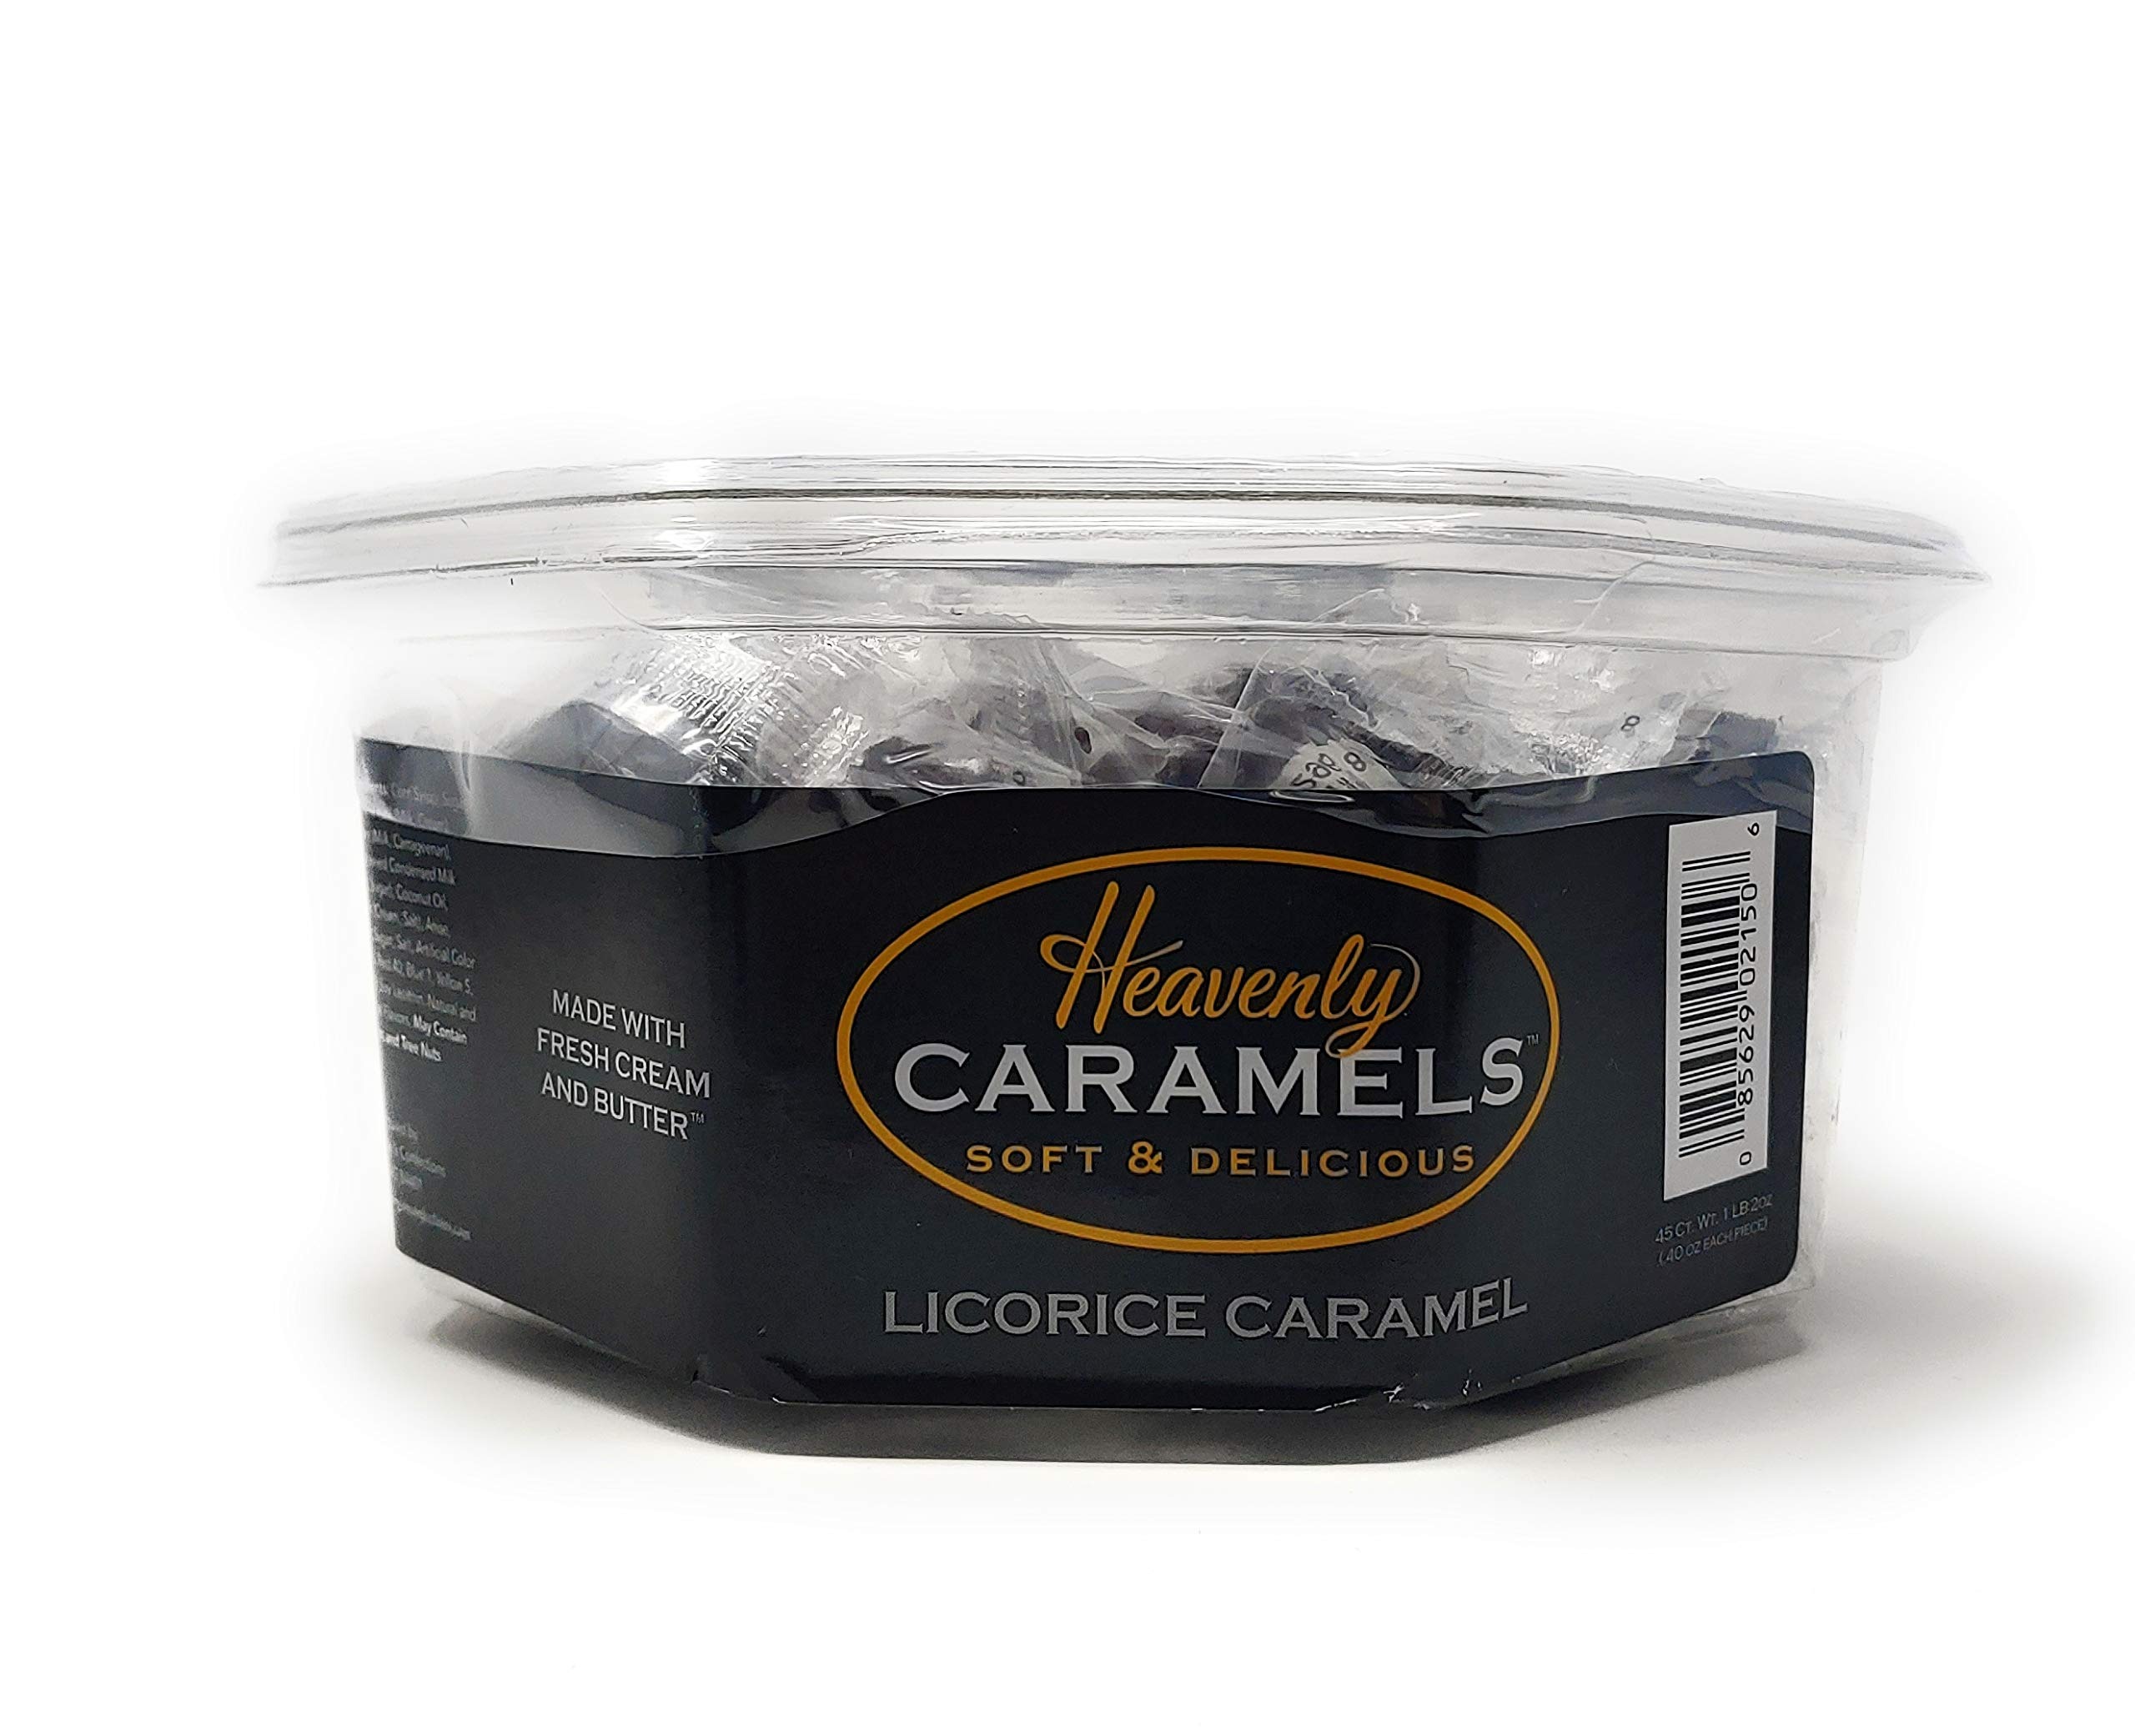
Item Name: J Morgan Confections Heavenly Caramel | Caramel Apple Flavor | 45 Count Tub | Gourmet Soft and Chewy Butter Caramel Candies | Hand-Crafted Golden Treats
Bullet Point 1: J Morgan Confections Heavenly Caramels, Caramel Apple flavor (1 lb. 2 oz, 45 ct, Single-Pack). Gourmet, artisan soft and chewy butter caramels, individually wrapped. Creamy and smooth old-fashioned caramel candies, small batch hand-crafted golden caramel treats.
Bullet Point 2: Source – J Morgan has been creating the most delectable and rich specialty confections and truffles for over half a century. Founded in the scenic state of Utah, J Morgan selects only the highest quality ingredients to craft our old-fashioned style gourmet confections. We use an original and authentic caramel recipe and crafting method to create the finest and tastiest sweet caramel candies.
Bullet Point 3: Process/Flavor – Rich butter, fresh cream and sweet sugar are heated and blended at precise temperatures in small batches to create the most delightful soft and chewy caramel treat. The mixture is stirred until the desired golden color and smooth, creamy consistency is successfully achieved. Flavoring is infused into the mixture as it cools for ultimate flavor retention. The specialty caramel apple flavor is popular for its absolutely scrumptious and mouthwatering taste of caramelized apples.
Bullet Point 4: Features – Slow caramelization is what makes these unique caramels intensely sweet with an unforgettable melt-in-your-mouth sensation. Our 1-pound, 2-ounce specialty tub contains 45 individually wrapped sweet caramel candies for ultimate convenience and freshness. You’ll find yourself reaching for those creamy caramel treats whenever you’re looking for something satisfying to suck or chew.
Bullet Point 5: Uses – J Morgan’s Heavenly Caramels make an incredible bite-size treat when you’re in need of something comforting and sweet. These old-fashioned style caramels can be enjoyed as candies, or used for desserts such as cookies, biscuits, caramel pops, bars, pies and cakes. Melt some down as a mouthwatering sauce for homemade caramel-dipped apples or strawberries, or to drizzle on pudding, cheesecake, cupcakes or muffins. Treat someone special with these gourmet treats for a memorable gift.
Value: 1.0
Unit: Count

Price: 16.13